Answer in natural language. Where is sixdrawer dresser in gray with respect to maple baseball bat with black grip? Choose between the following options: right or left
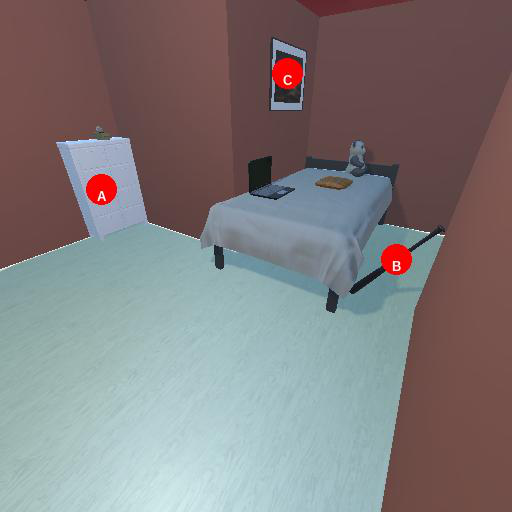
<answer>left</answer>